Nuclear power proposed as renewable energy

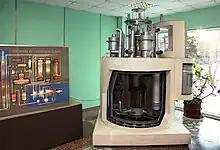
A cutaway model of the 2nd most powerful presently operating fast breeder reactor in the world. The, at 600 MW of nameplate capacity is equivalent in power output to a natural gas CCGT. It dispatches 560 MW to the Middle Urals power grid. Construction of a second breeder reactor, the BN-800 reactor was completed in 2014.

This is also somewhat similar to the situation with a commonly classified renewable source, geothermal energy, a form of energy derived from the natural nuclear decay of the large, but nonetheless finite supply of uranium, thorium and potassium-40 present within the Earth's crust, and due to the nuclear decay process, this renewable energy source will also eventually run out of fuel. As too will the Sun, and be exhausted.